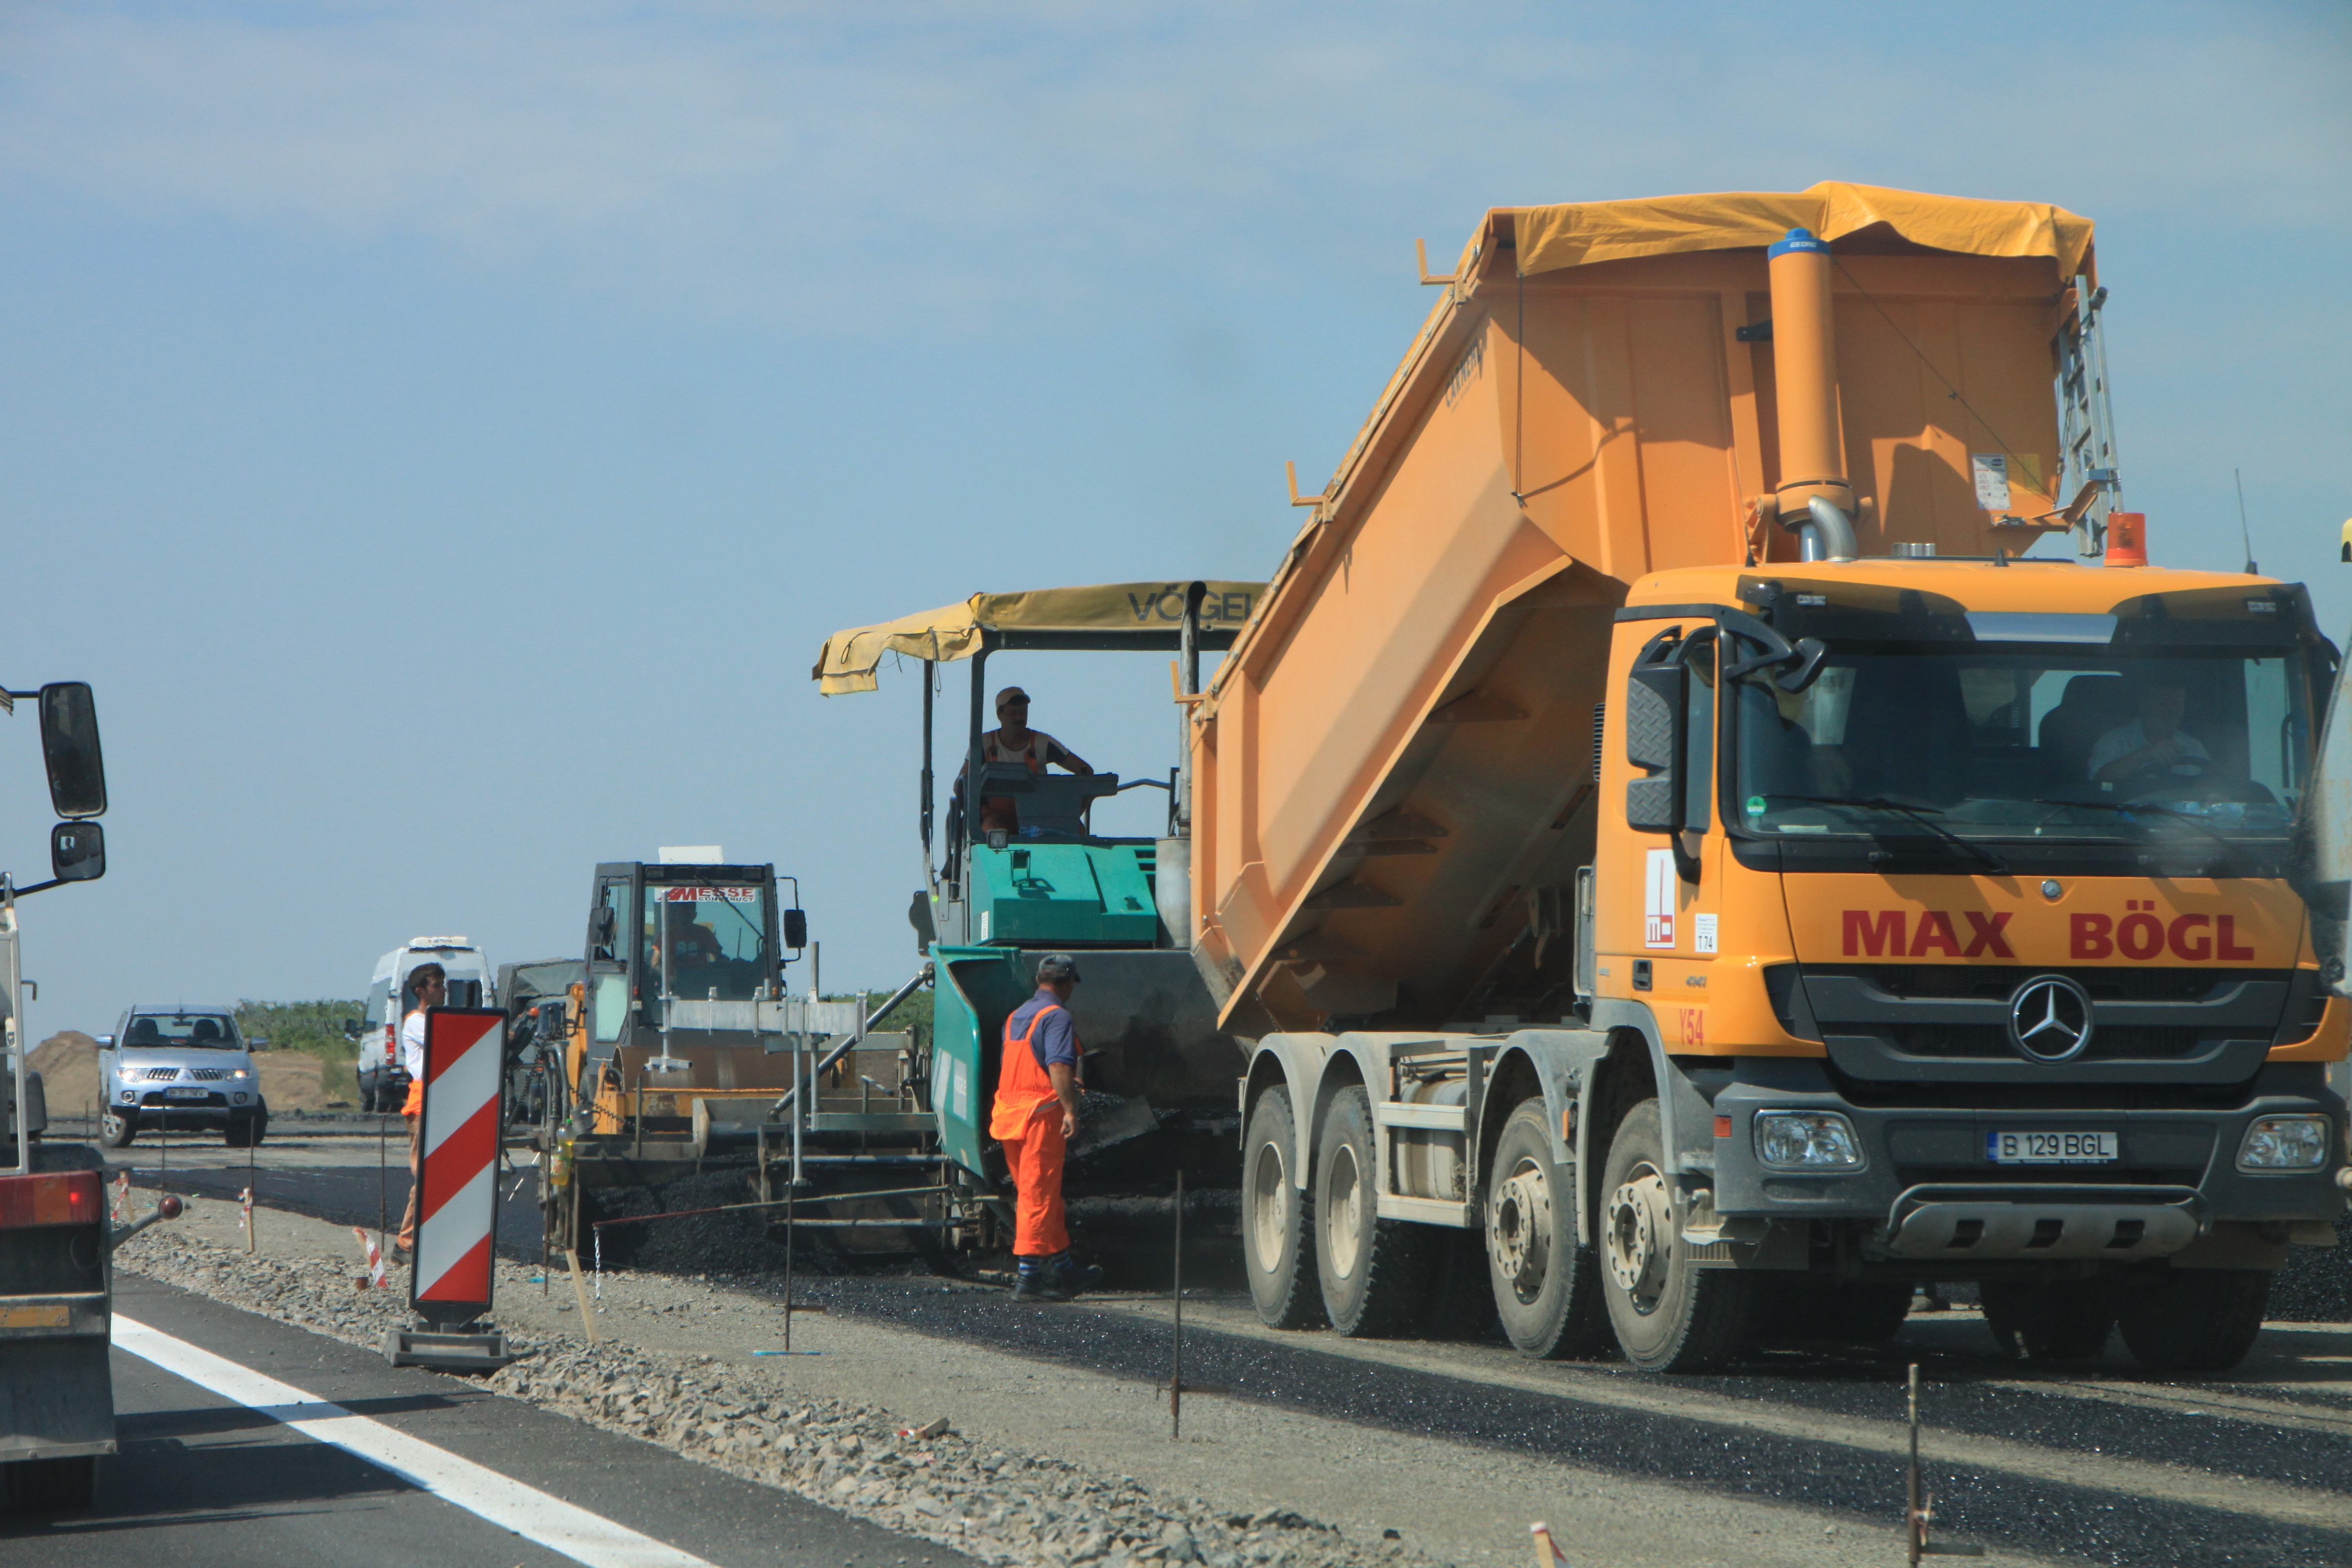
road, asphalt, transport, construction, truck, vehicle, machinery, caterpillar, heavy, industries, editorial, construction equipment, highways, trailer truck